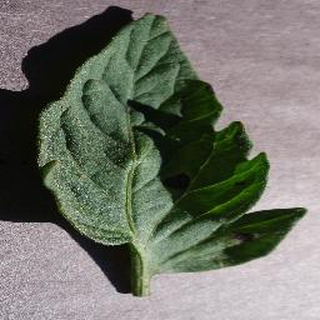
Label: tomato_early_blight